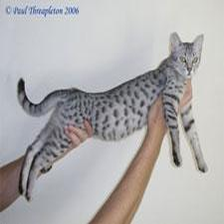
Species: cat
Breed: Egyptian Mau